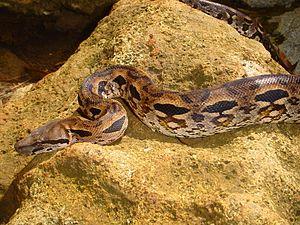
La faune de Madagascar, tout comme sa flore, est très riche. En effet celle-ci présente entre 80 % et 90 % d'espèces endémiques. Cette notion d'endémisme bien qu'elle ne soit pas inexacte reste subjective, puisque dépendante du niveau taxonomique à partir duquel se positionne l'observateur et de la surface ou du milieu considéré. De nombreux taxons spécifiques ou génériques, sont strictement endémiques à Madagascar, mais aussi, plus rarement au niveau de la famille et atteignent donc des taux d'endémisme proche ou égaux de 100 %.